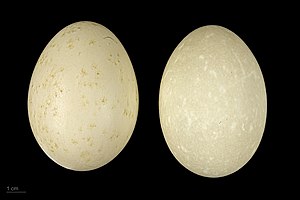
Toppet skallesluger
Mergus serrator
Toppet skallesluger er en dykand. Den er almindelig i Danmark og i dele af det øvrige Nordeuropa samt det nordlige Asien og Nordamerika.